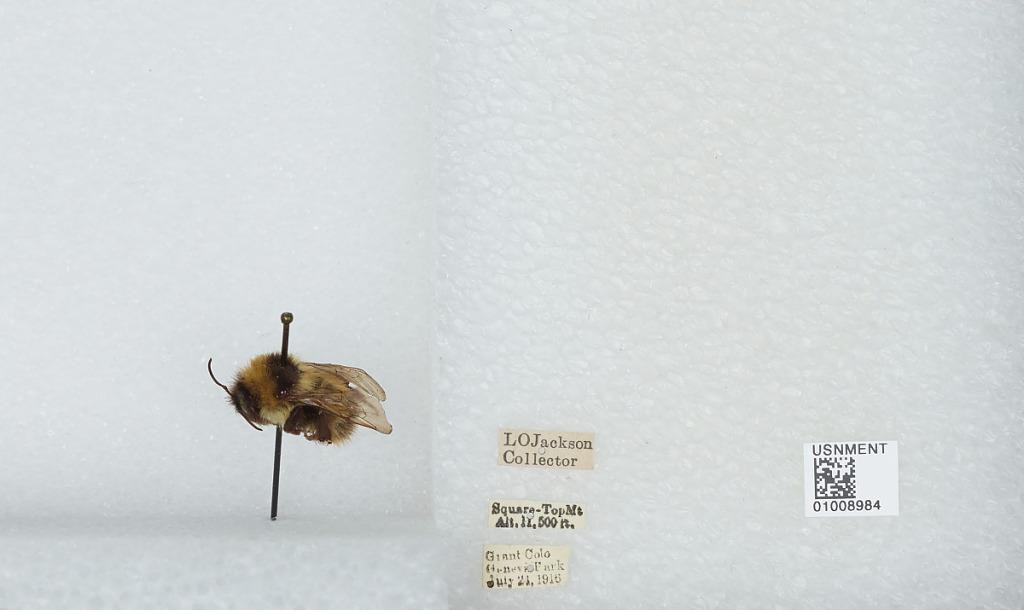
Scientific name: Bombus (Alpinobombus) balteatus Dahlbom
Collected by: L. Jackson
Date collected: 1916-7-24
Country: United States
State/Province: Colorado
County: Clear Creek
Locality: Geneva Park, Square-Top Mountain
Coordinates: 39.5178, -105.727